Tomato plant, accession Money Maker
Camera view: horizontal (90 deg, fisheye); turntable rotation: 60 degrees
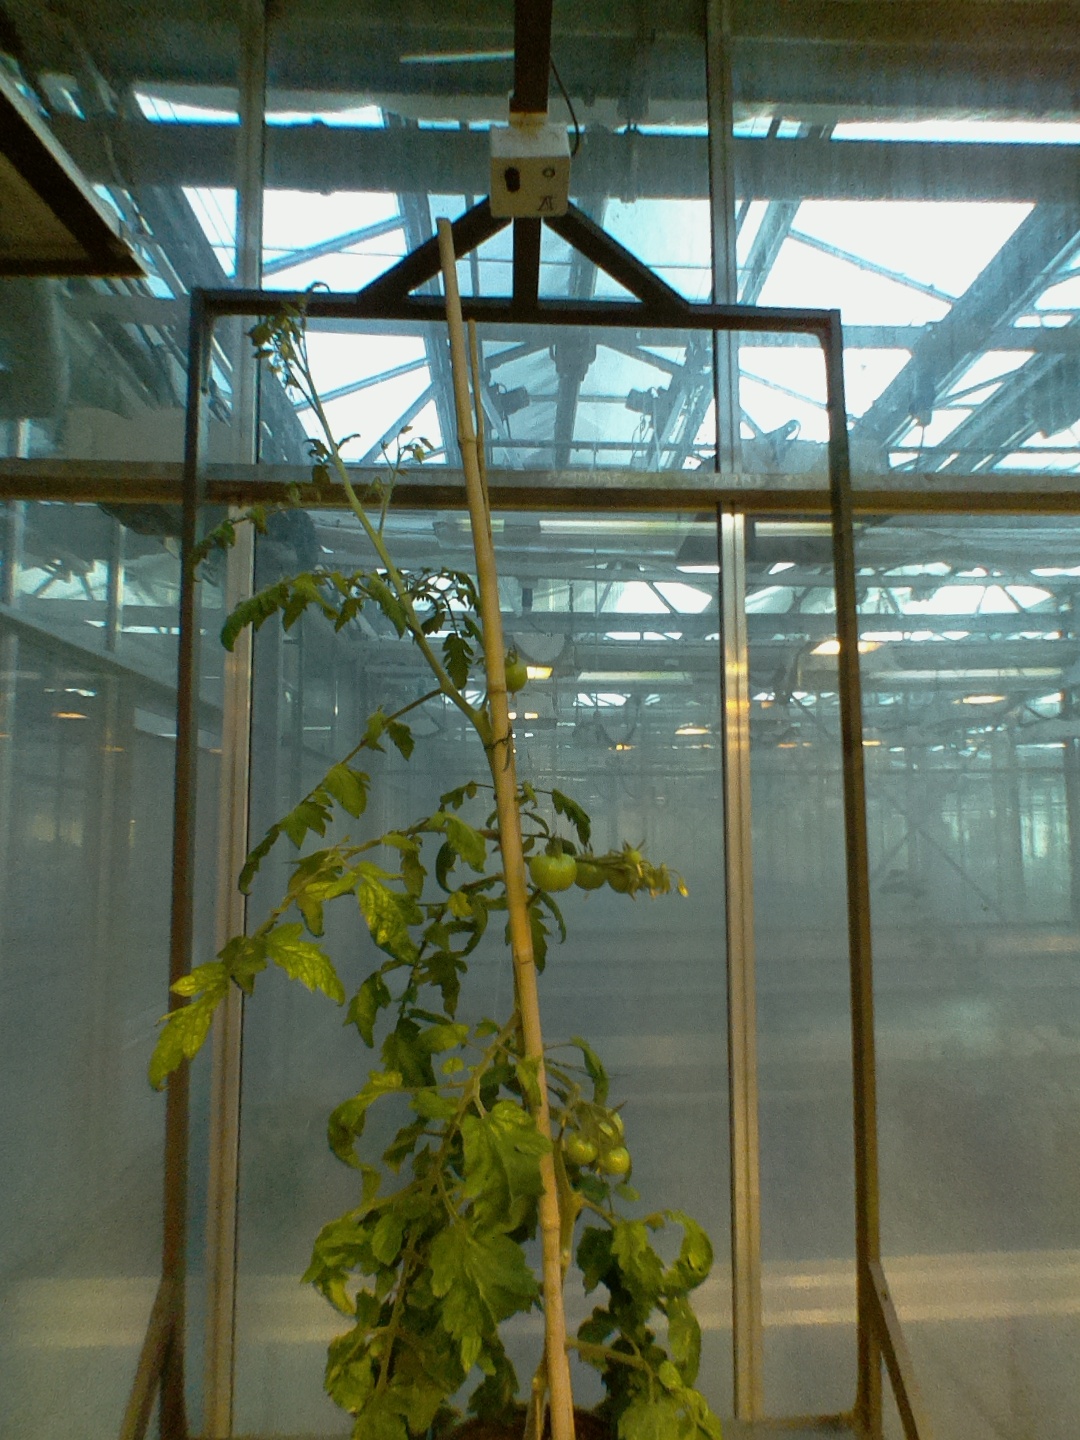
BBCH growth stage 75: 50%-60% of final fruit size